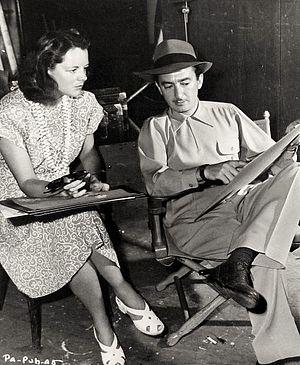
Renié, connue également comme Renie Conley, est une costumière américaine, née Irene Brouillet le 31 juillet 1901 à Republic, morte le 12 juin 1992 à Pacific Palisades en Californie.
John H. Auer est un réalisateur, producteur et scénariste d'origine austro-hongroise, émigré aux États-Unis, né le 3 août 1906 à Budapest, mort le 14 mars 1975 à Riverside.